Weapon of Choice (song)

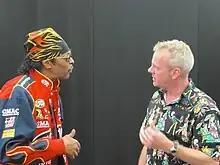
Bootsy Collins and Fatboy Slim in 2008

"Weapon of Choice" features a lead vocal by Bootsy Collins, known as a member of the funk group Parliament-Funkadelic and leader of Bootsy's Rubber Band. On the album version, Collins's normal vocals are heard through the right audio channel; the same vocals, distorted to a much deeper pitch, are heard through the left. The song features a prominent sample of Sly & the Family Stone's 1968 song "Into My Own Thing", as well as samples from "All Strung Out Over You" by The Chambers Brothers and "Word Play" by The X-Ecutioners, the latter of which was previously sampled on another Fatboy Slim song, "Don't Forget Your Teeth", the B-side to his single "Right Here, Right Now", and "Gangster Trippin".